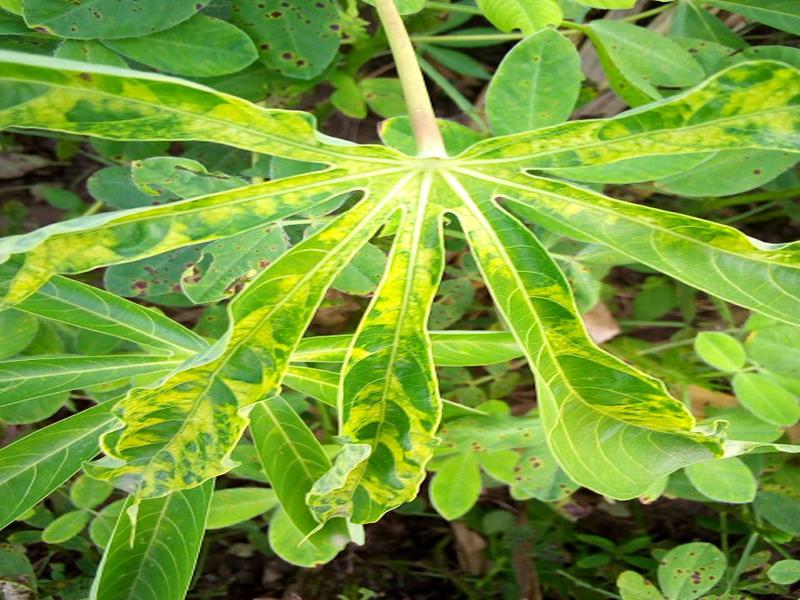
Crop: cassava
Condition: mosaic_disease